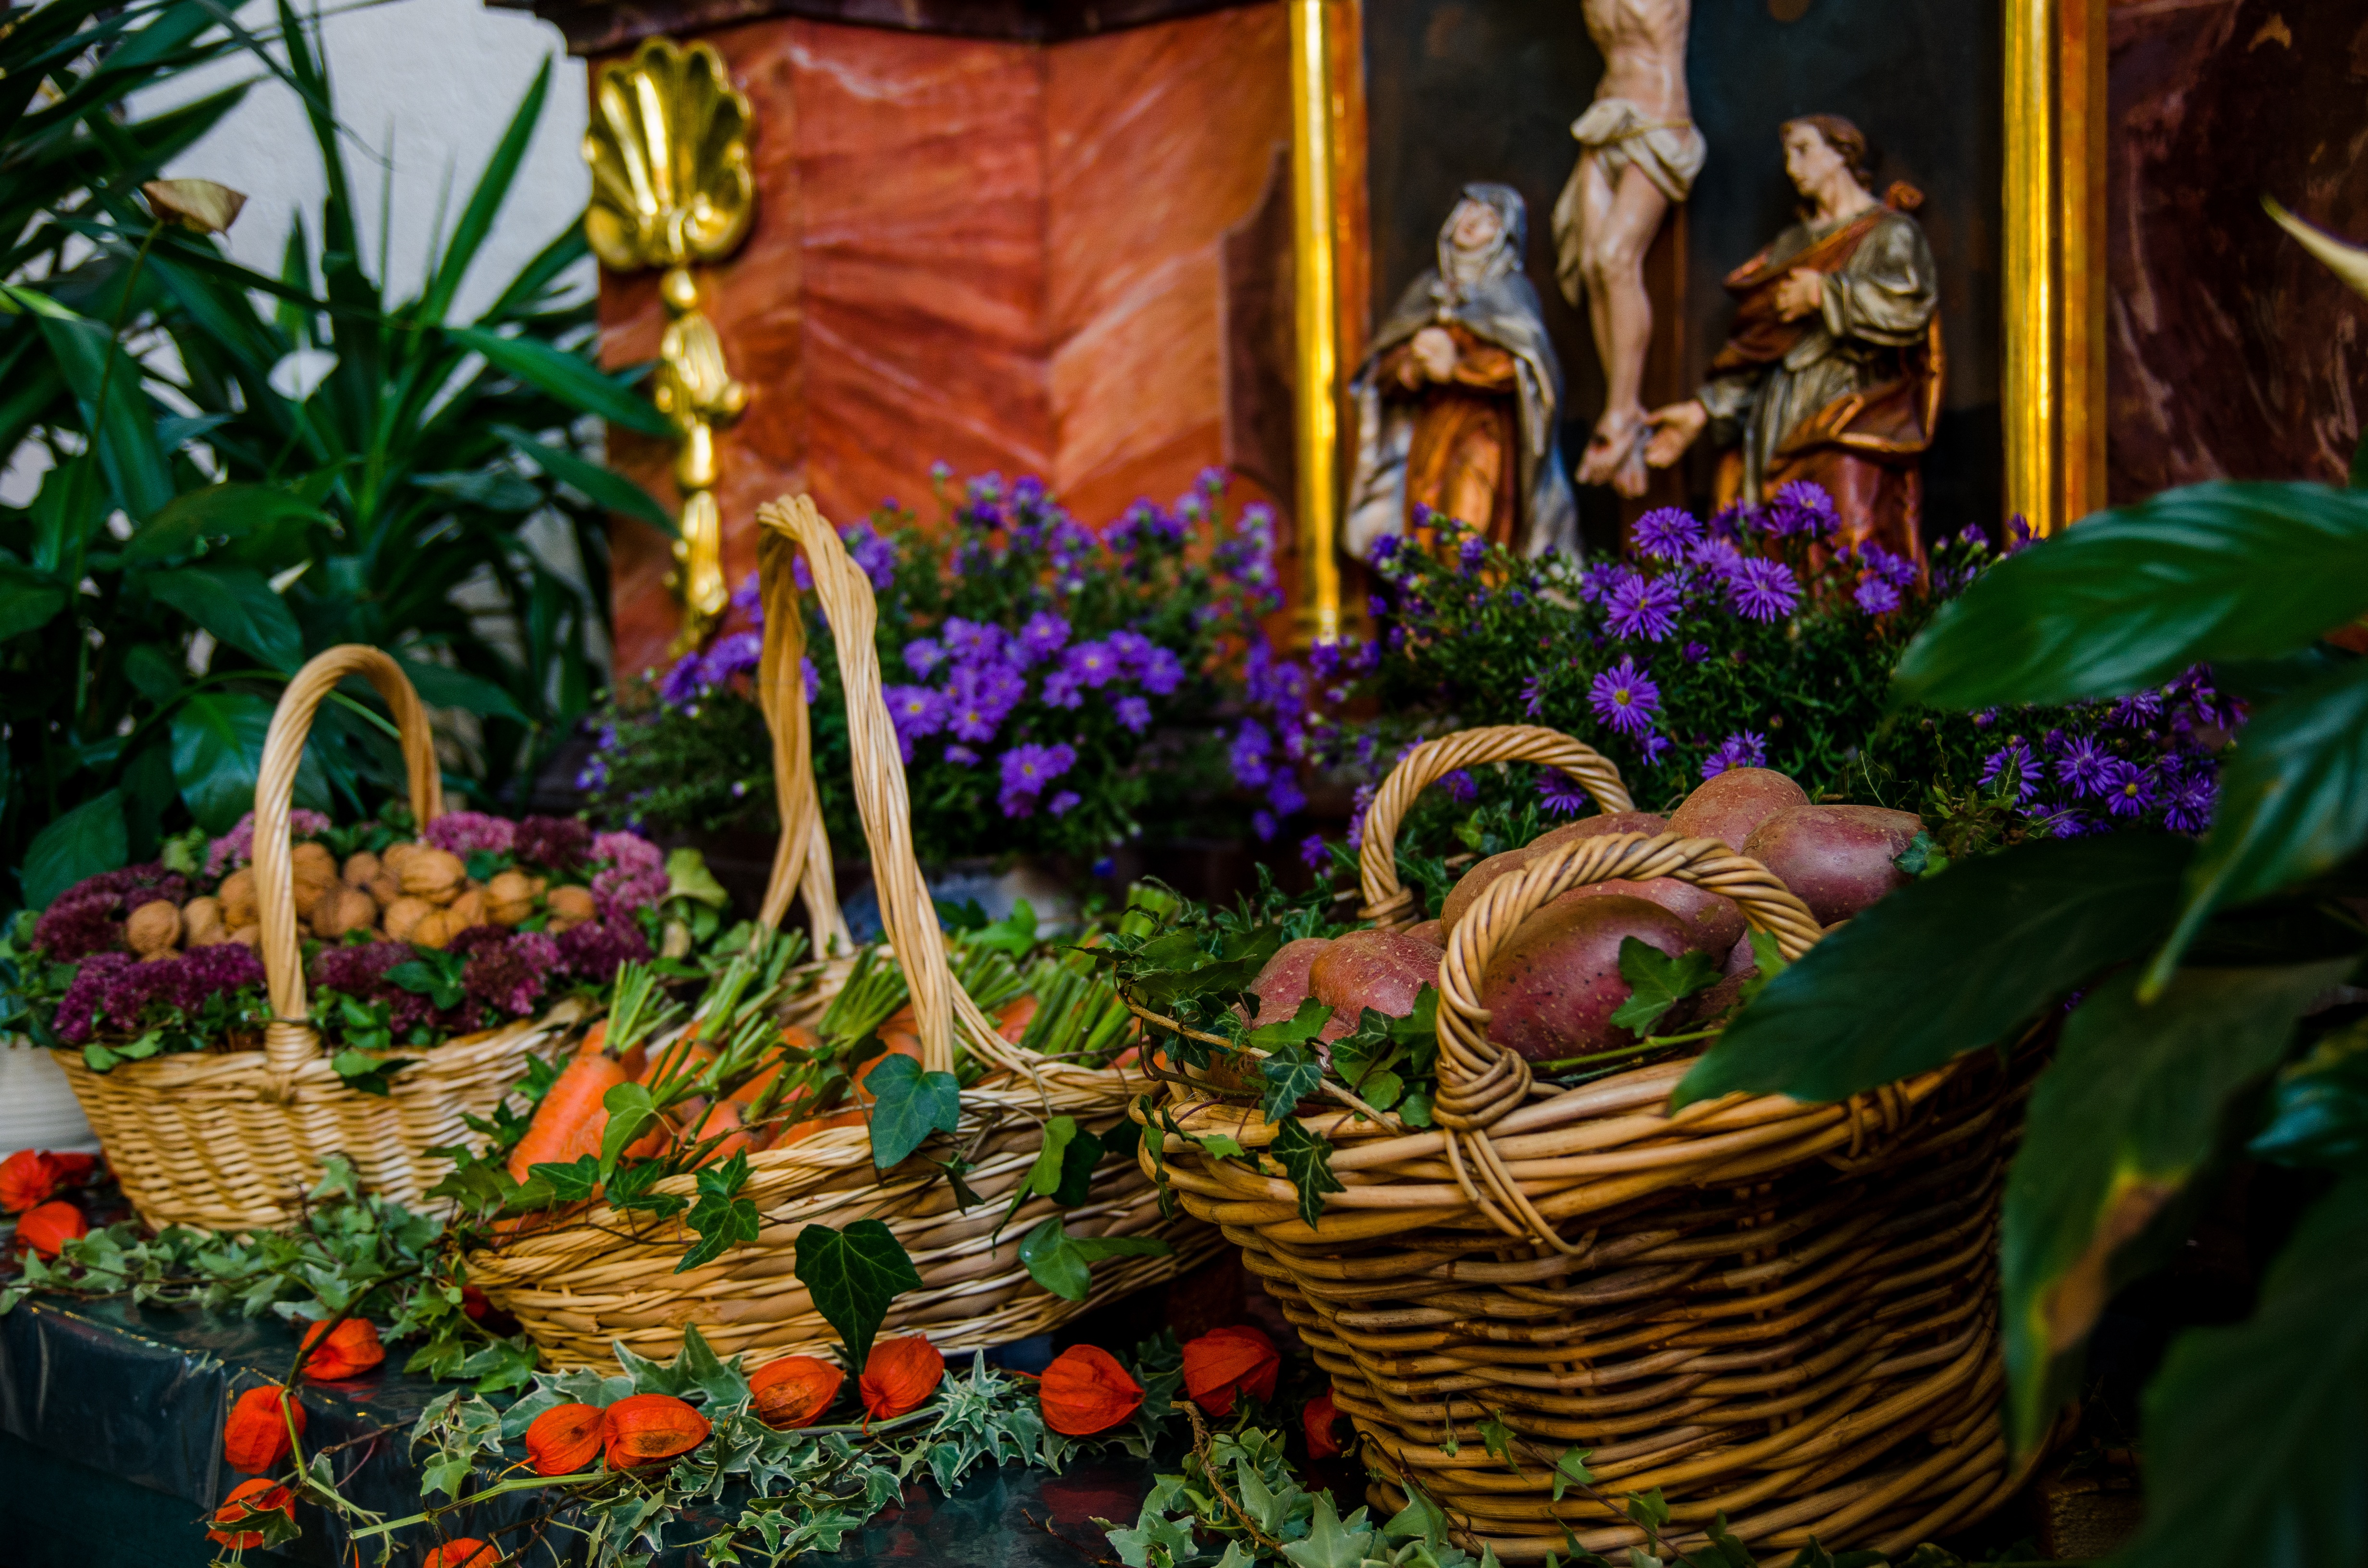
flower, food, religion, church, christian, thanksgiving, altar, christianity, event, baskets, floristry, black forest, mill creek, harvest altar